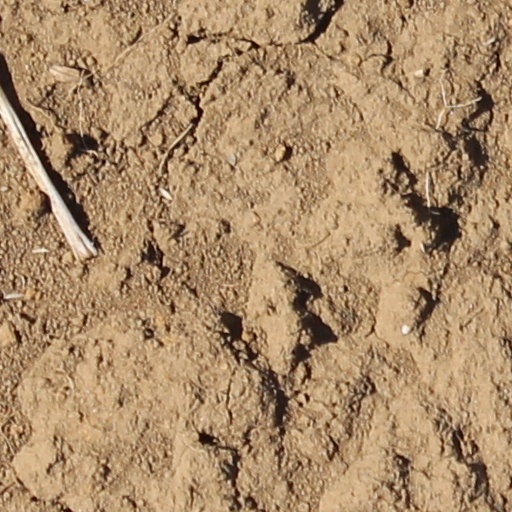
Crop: wheat